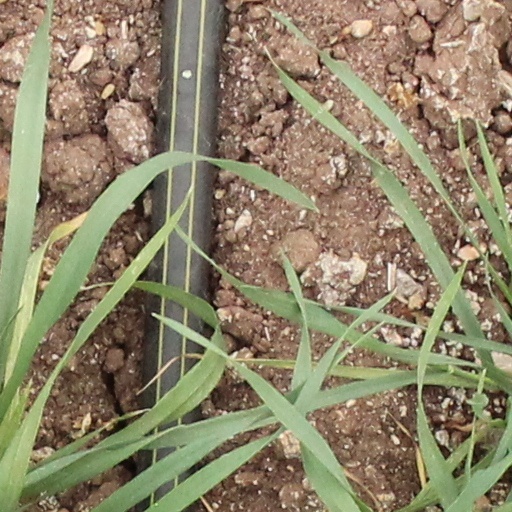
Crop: wheat